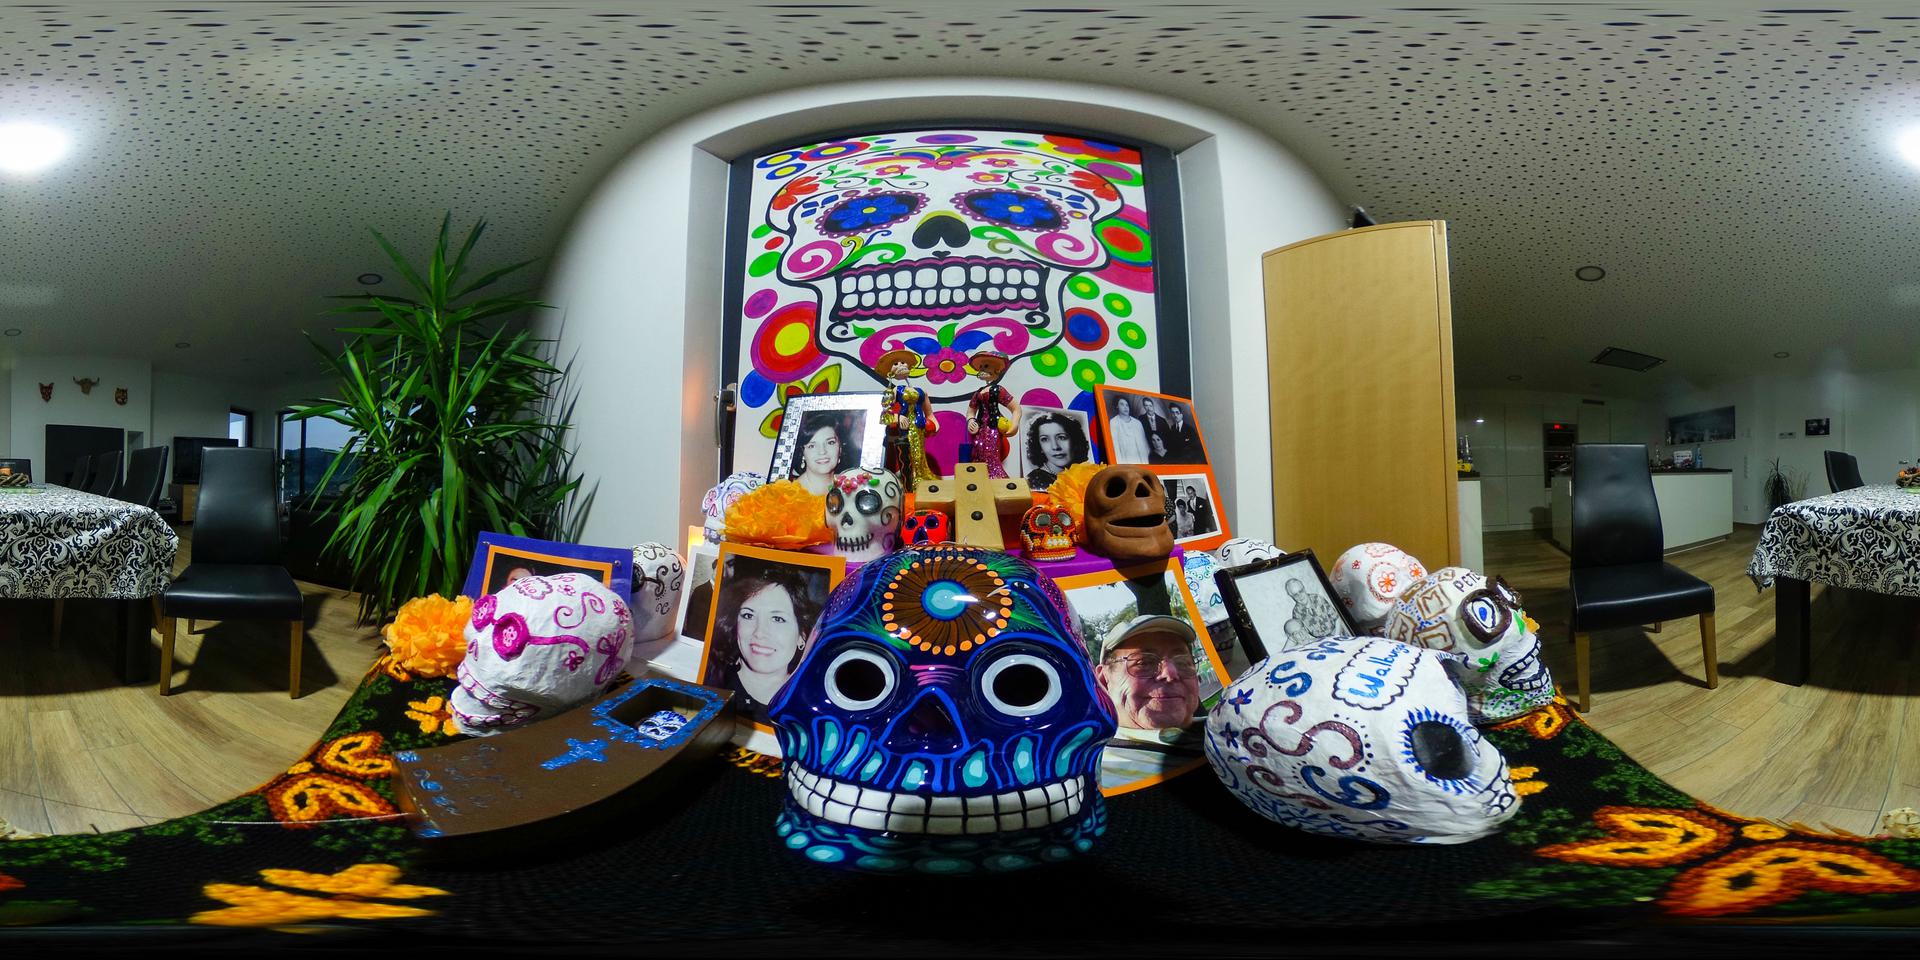
Referred object: the blue painted sugar skull

Referred object: the black chair opposite the tall plant